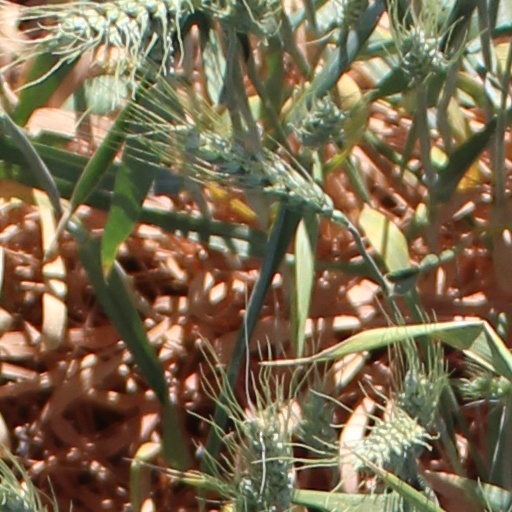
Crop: wheat